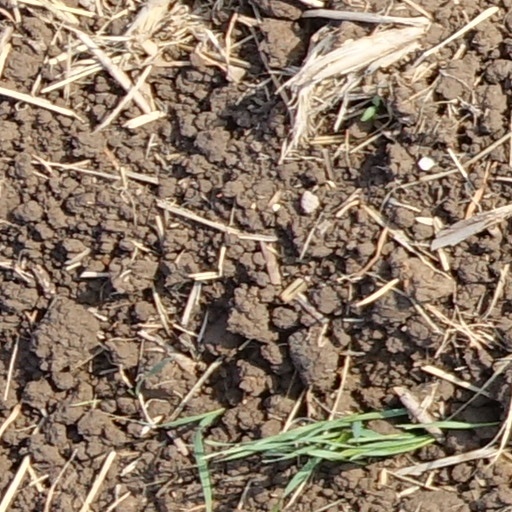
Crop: wheat